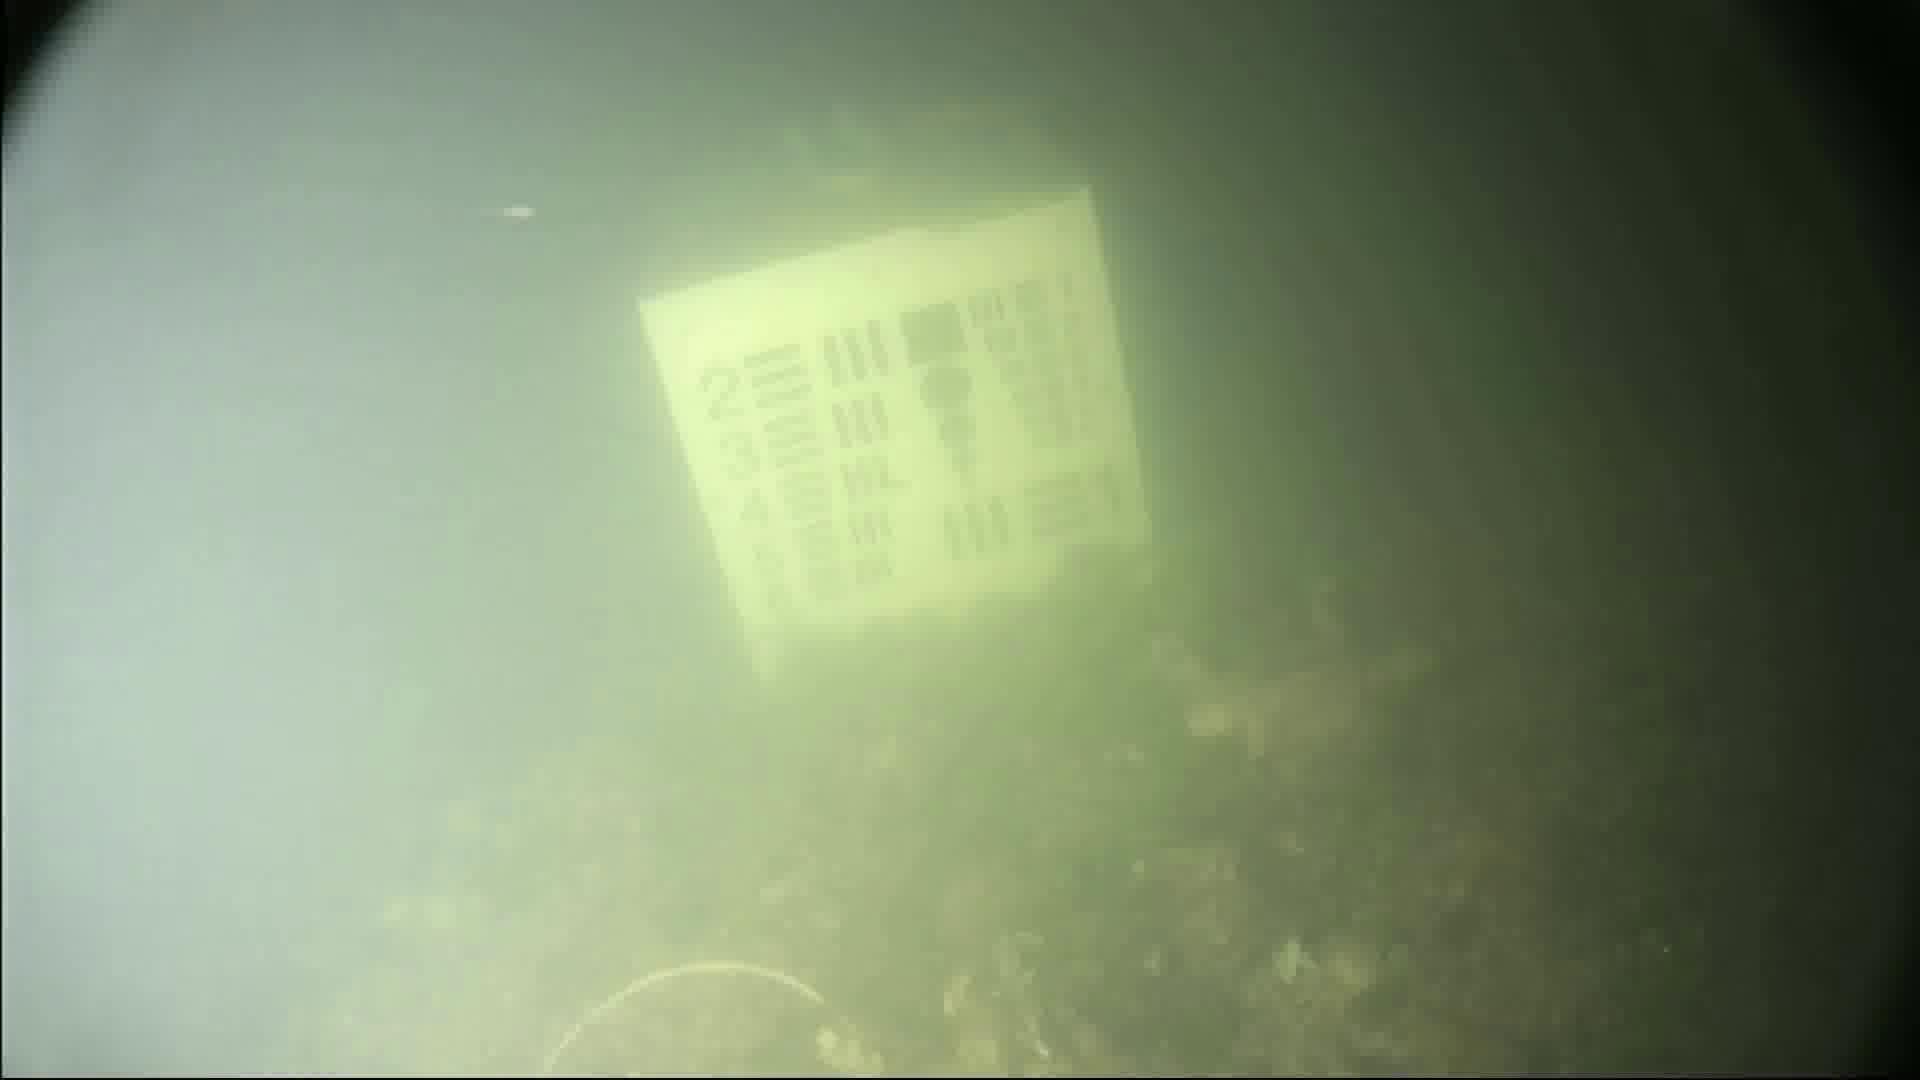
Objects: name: crab